Women's rights in 2014

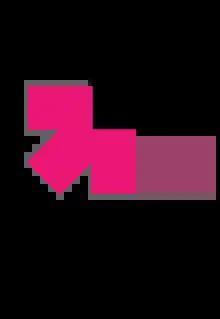
Emma Watson launched the UN's HeForShe campaign.

The World Economic Forum's 2014 Global Gender Gap Report, measuring the allocation of resources between women and men in health, education, economy and politics, ranked Iceland, Finland, Norway, Sweden and Denmark highest on their Global Gender Gap Index, while Yemen, Pakistan, Chad, Syria and Mali were among those ranked the lowest. Globally, the health and survival gap was 96% and the educational attainment gap was 94%, with some countries closing the gap entirely. However, the gap related to improvement for women in the workplace was found to be 60%, having closed by only 4% since 2006. Although it showed the most improvement, the political empowerment gap remained at just 21%.